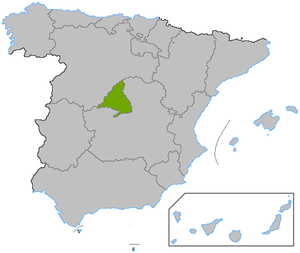
Le Parti socialiste ouvrier espagnol, PSOE, est un parti politique espagnol de centre gauche social-démocrate.